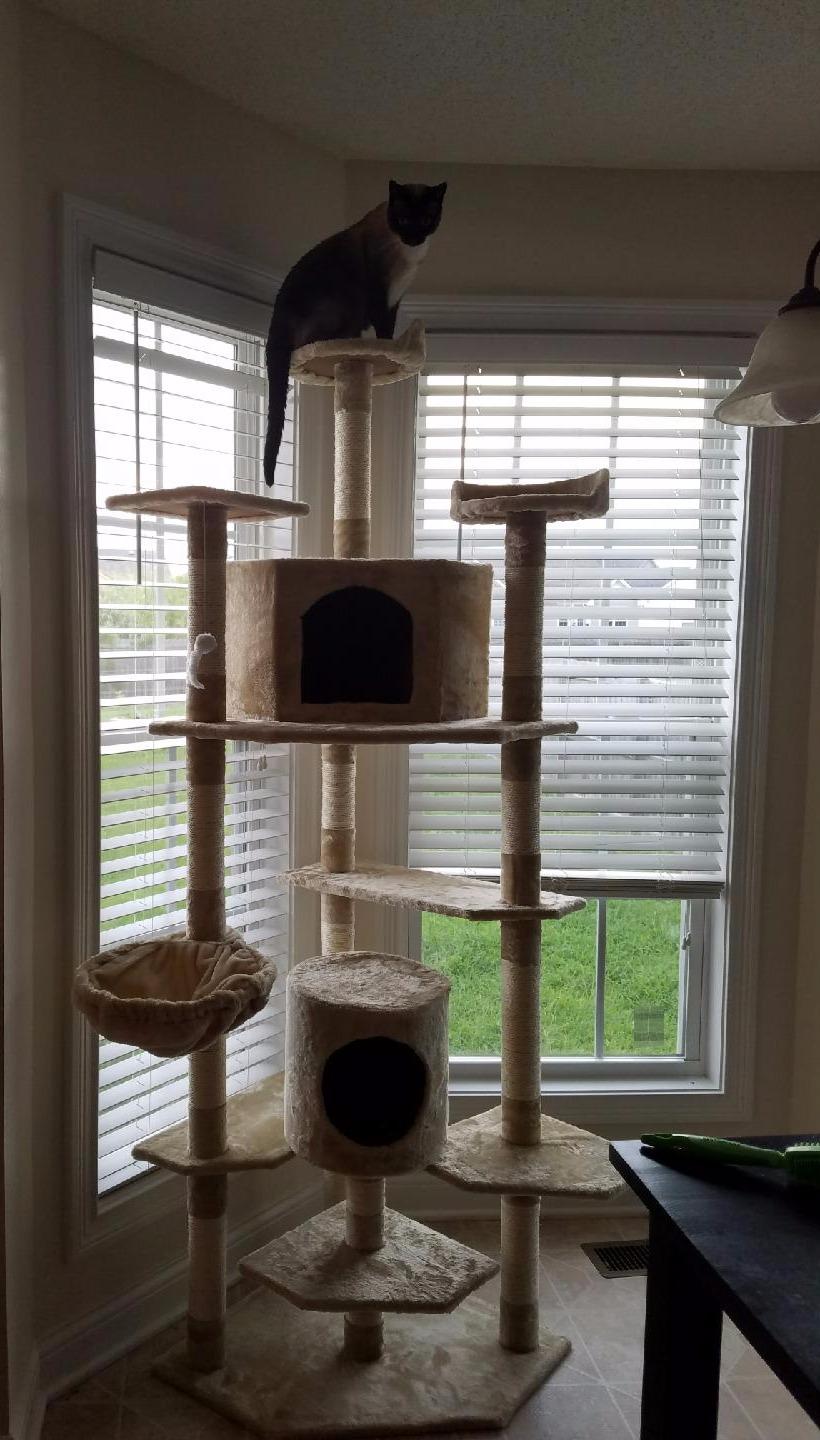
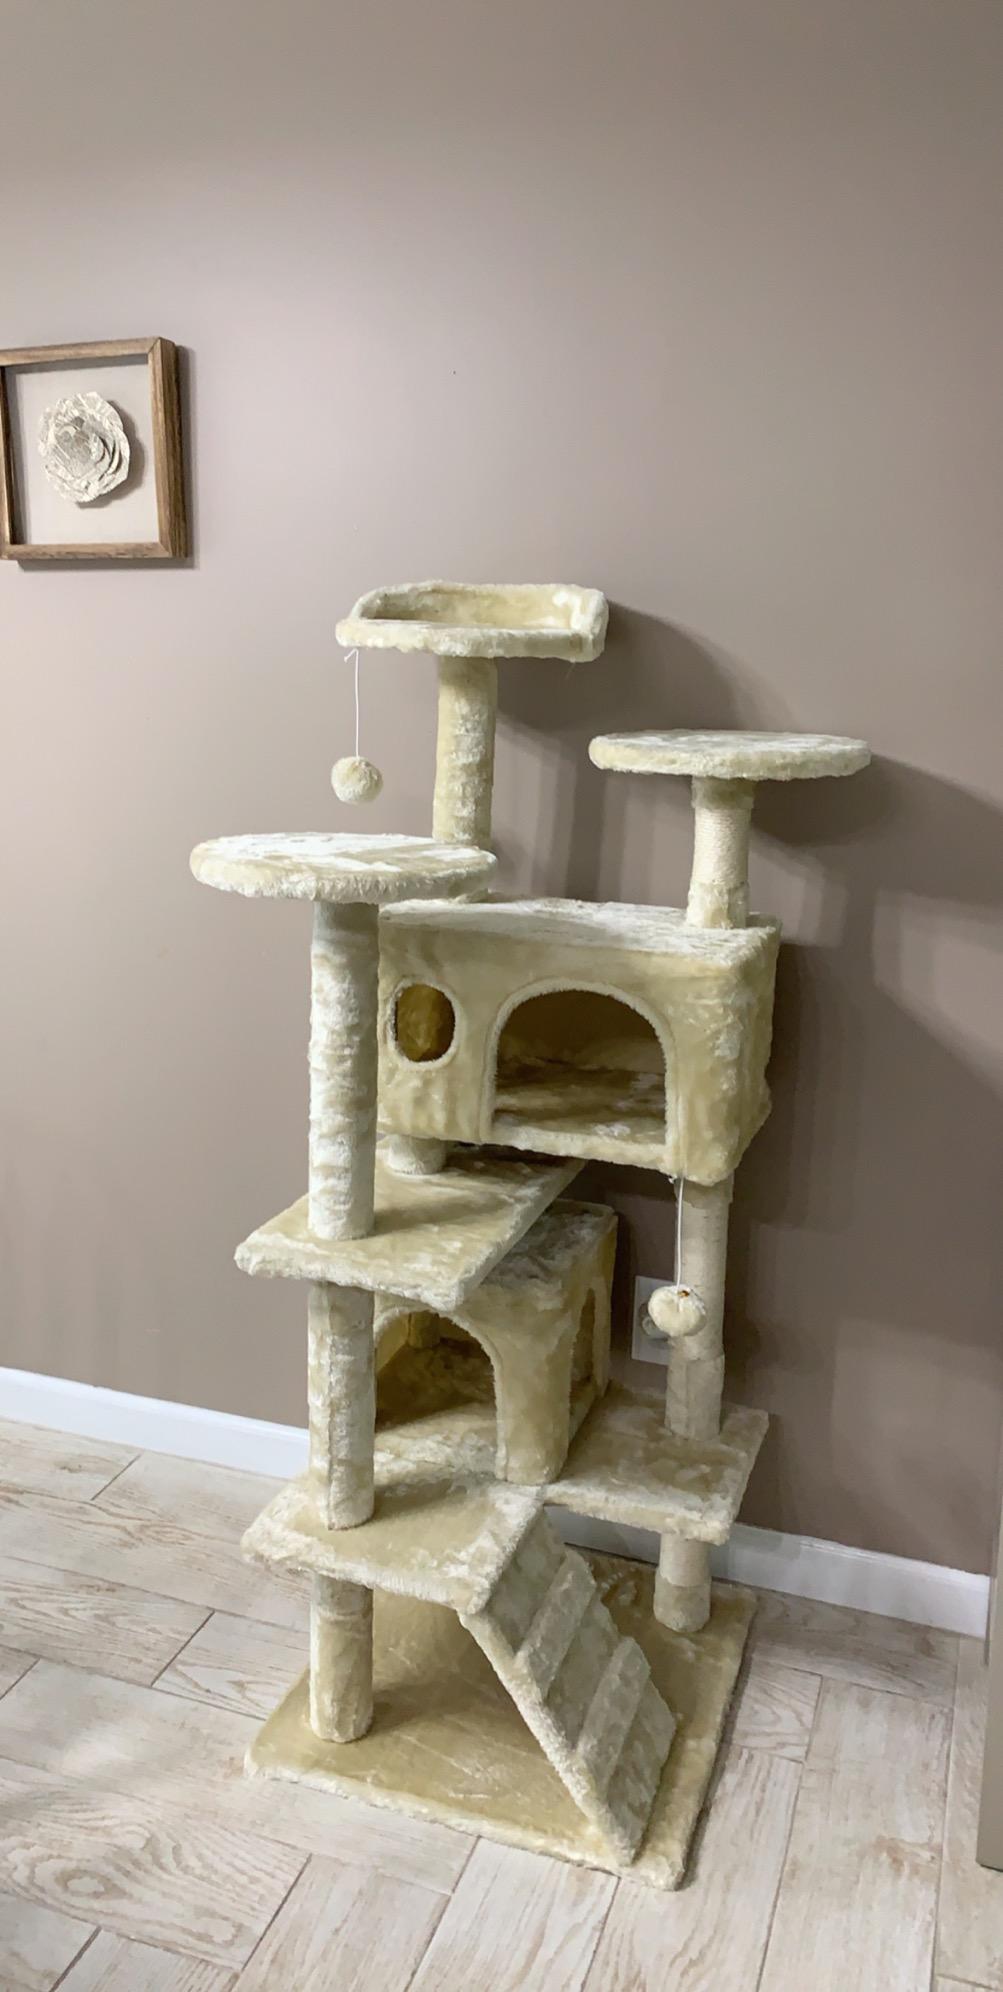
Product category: items_cat tree
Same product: no